The Cat's Meow (1924 film)

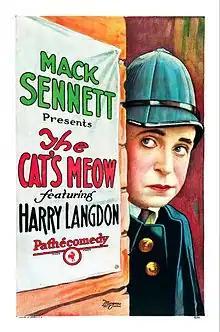
Film poster

The Cat's Meow is a 1924 American silent comedy short film directed by Roy Del Ruth and starring Harry Langdon. It was distributed through the Pathé Exchange company. Long believed lost, a print with text in Portuguese has recently been discovered.